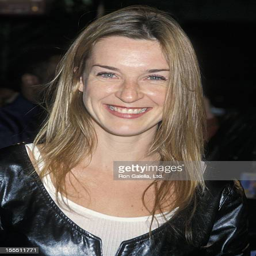
actor attends the premiere of romantic comedy film